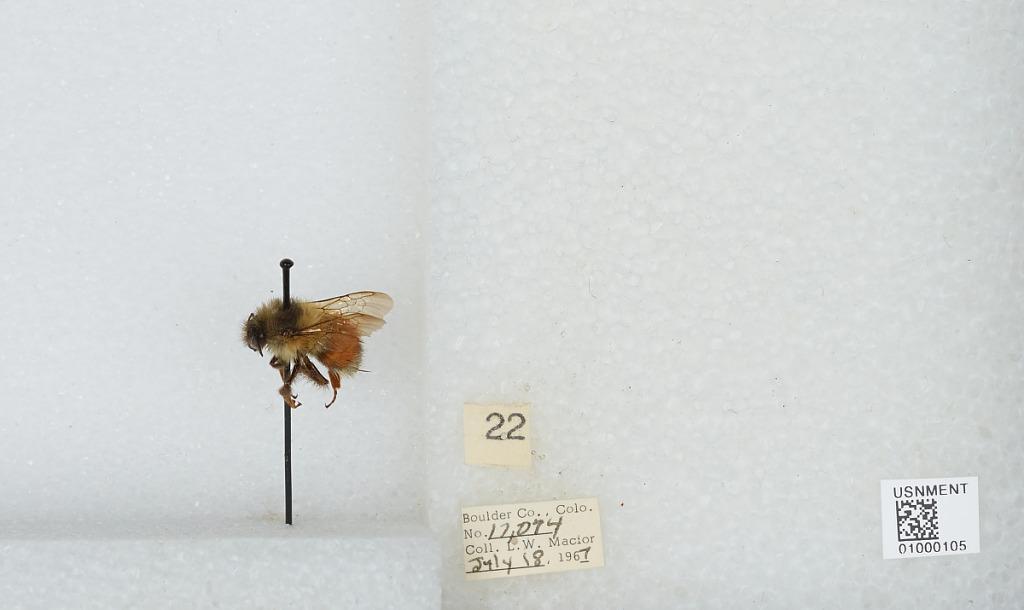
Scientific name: Bombus (Pyrobombus) melanopygus Nylander
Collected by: L. Macior
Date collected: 1967-7-18
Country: United States
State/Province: Colorado
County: Boulder
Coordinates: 40.015, -105.27